Urban planning of Barcelona

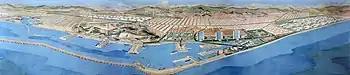
Diorama of the Macià Plan, by Josep Torres Clavé (1932)

Also in the early years of the century the slopes of Tibidabo were urbanized, with a wide avenue linking the avenue of San Gervasio with the mountain, which was occupied by single-family houses in the style of the English garden cities. For transportation, a tramway was installed on the avenue and a funicular to ascend to the top of the mountain (1901), where the Tibidabo Amusement Park was located. In 1906, the Vallvidrera funicular was also opened.